Woden Interchange

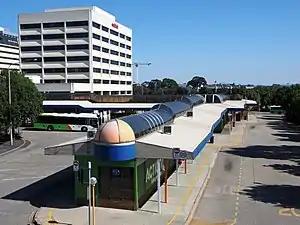
Woden Interchange in January 2016

Woden Interchange was located in Woden Town Centre, Canberra, Australia, adjacent to Westfield Woden. It was served by ACTION and CDC Canberra services.